Street storming

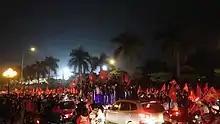
Street storming in Hanoi after the national team won the 2018 AFF Championship on 15 December 2018

After this tournament, Vietnam football team achieved no major successes for nearly 10 years and street storming did not occur again until Vietnam U23, led by the new head coach Park Hang-seo, unexpectedly passed the group stage of the 2018 AFC U-23 Championship before defeating Iraq in January 20 and Qatar in January 23 in the quarter-final and semi-final, respectively. Park Hang-seo's following successes with the 2018 AFF Suzuki Cup's championship, the 2019 AFC Asian Cup's quarter-final round, a victory in the World Cup qualification second round, and the 2019 Southeast Asian Games as well as the 2021 Southeast Asian Games' football gold medal also led to massive celebrations across the country. During the street storming, FIFA president Gianni Infantino also took flied from Oman to Hanoi, expressed his impression of the enthusiasm of Vietnamese football fans.